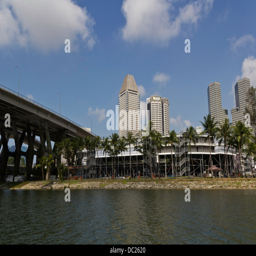
span with its pillars and preparation for race , photo taken